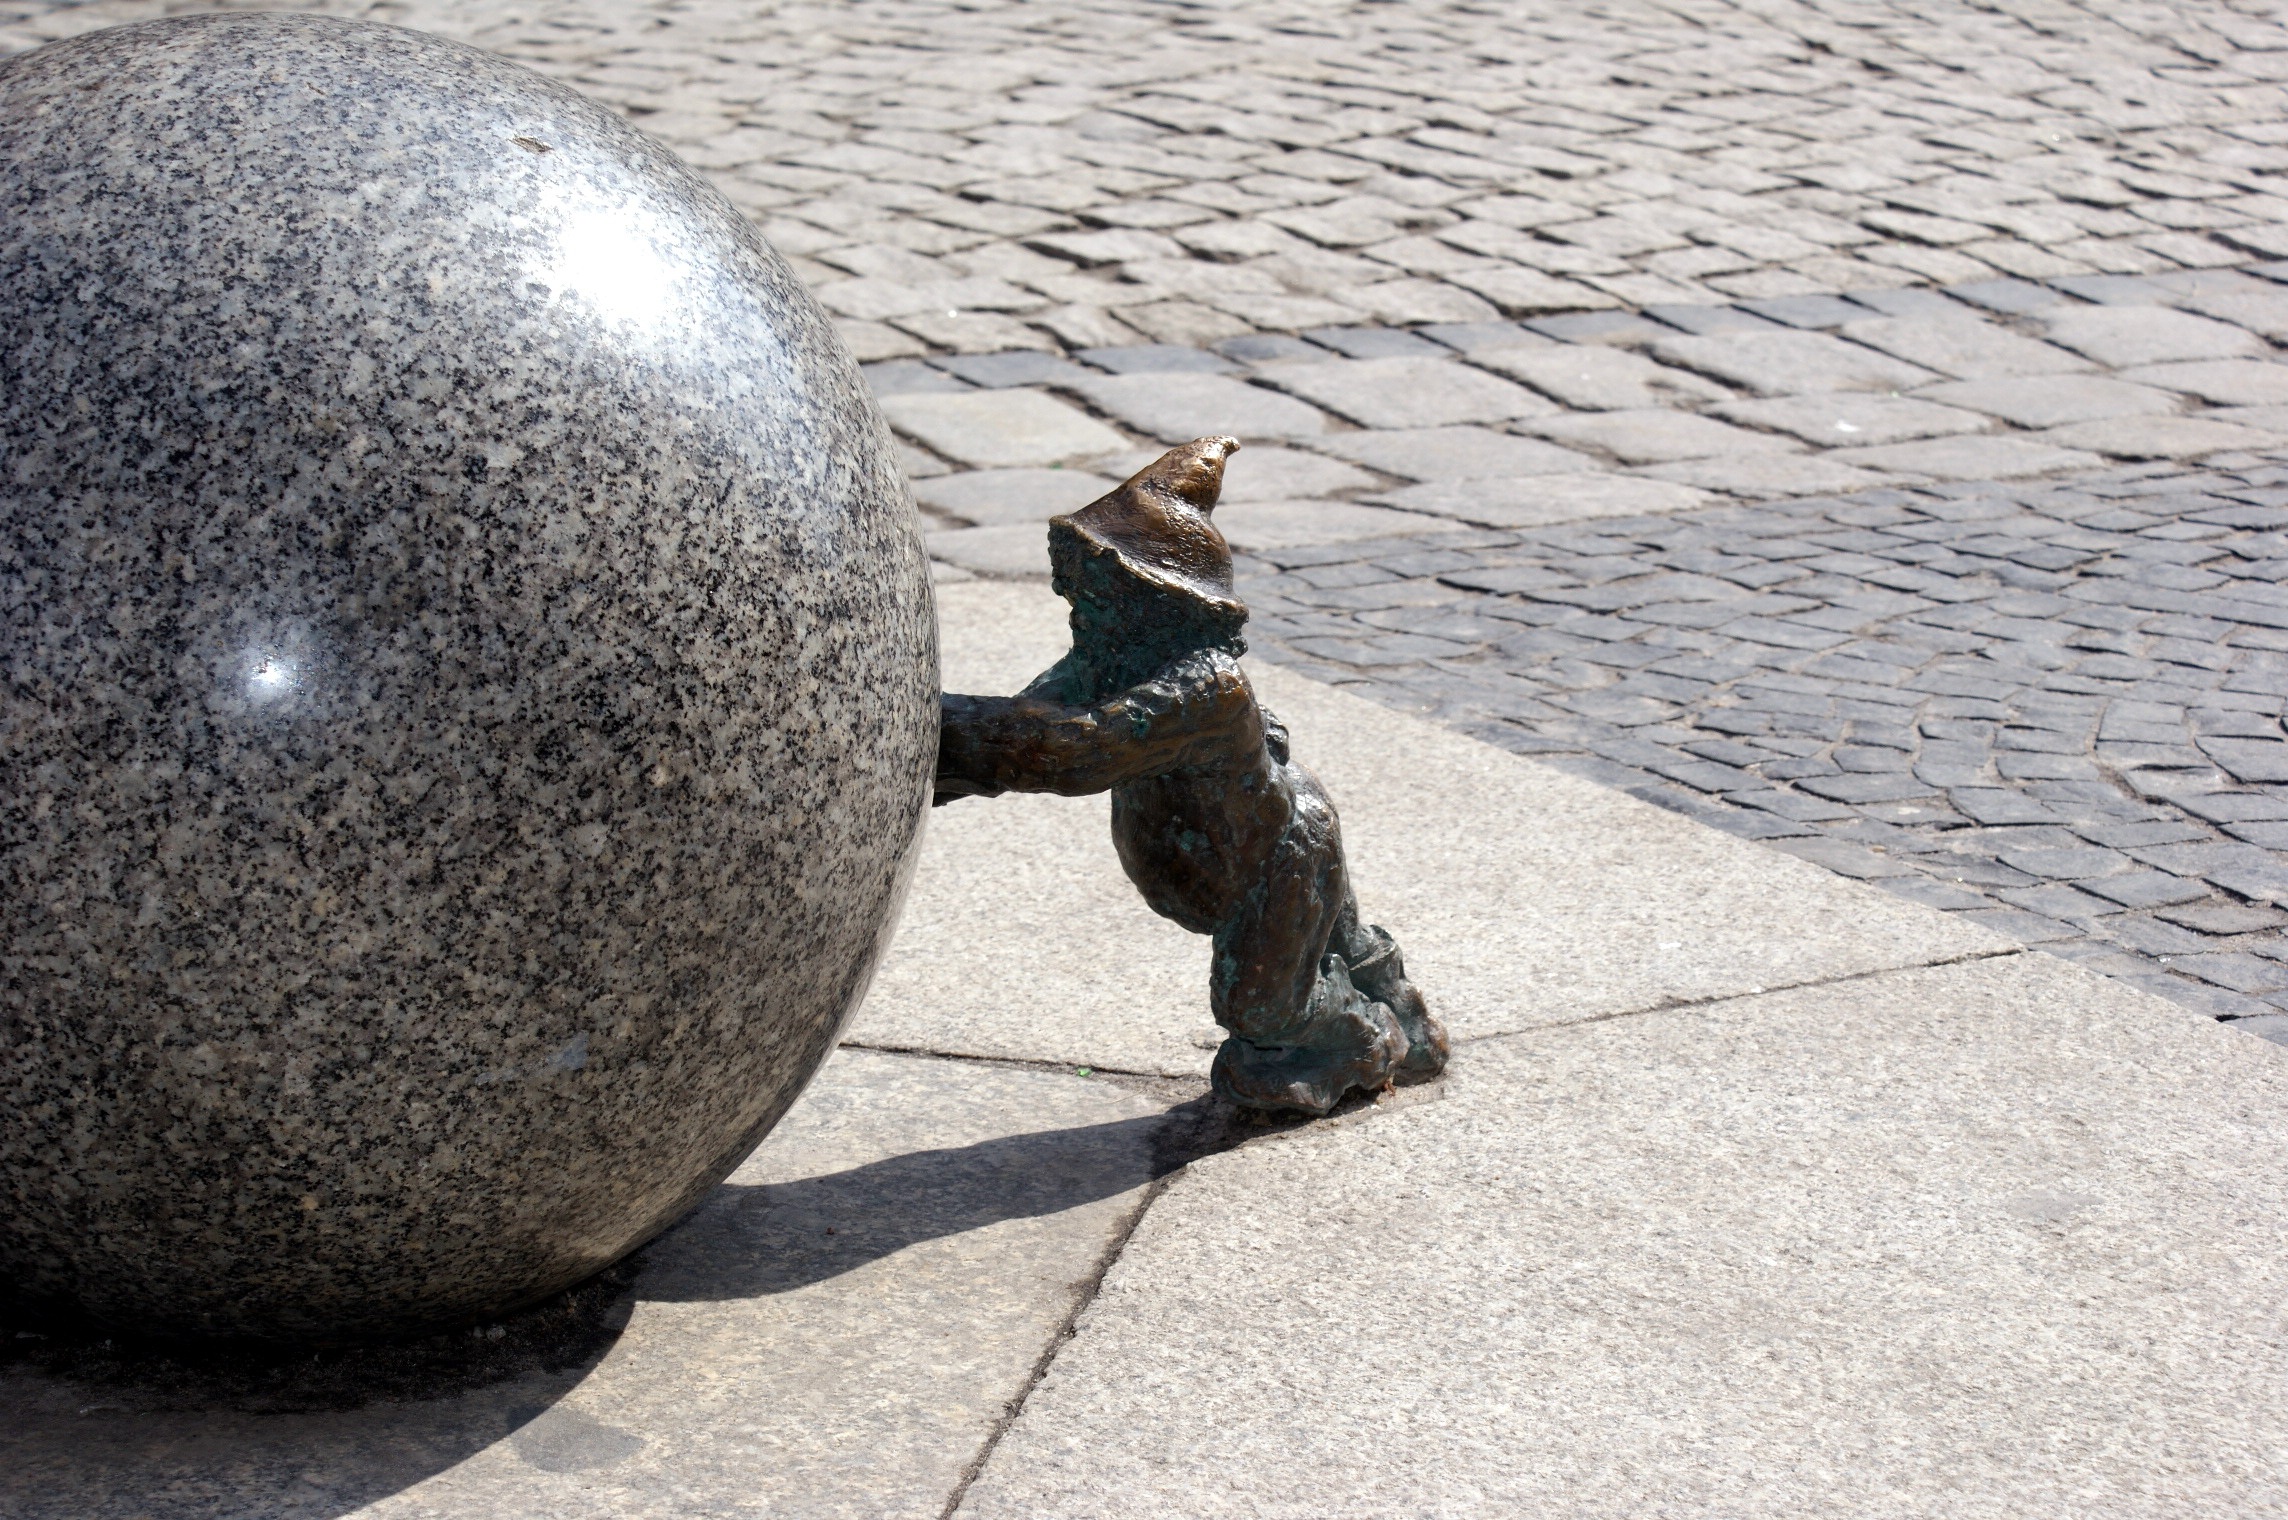
road, monument, statue, cat, metal, lighting, sculpture, art, figure, poland, ball, dwarf, imp, silesia, wroclaw, wroc aw, human positions